Irish military diaspora

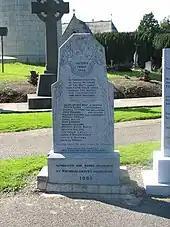
Dublin memorial honouring sacrifice of some Connaught Rangers for their 1920 Mutiny in India to protest martial law in Ireland

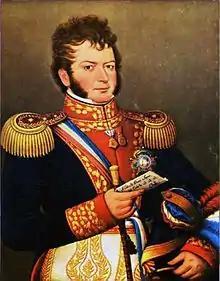
Bernardo O'Higgins

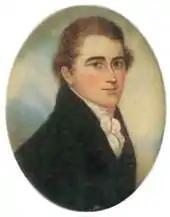
Daniel Florence O'Leary

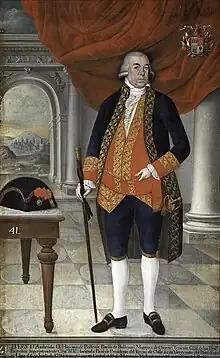
Ambrosio O'Higgins, 1st Marquess of Osorno, governor of Chile, Viceroy of Peru, father of Bernardo O'Higgins, whom he never met.

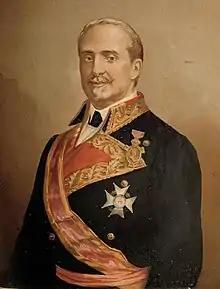
Leopoldo O'Donnell, 1st Duke of Tetuán

The presence and impact of the Irish in Latin America dates back to the time of Spanish rule, when in different historical periods they migrated to the Iberian Peninsula and from there to the American continent, enlisted in the colonization, trade, army and administration companies.